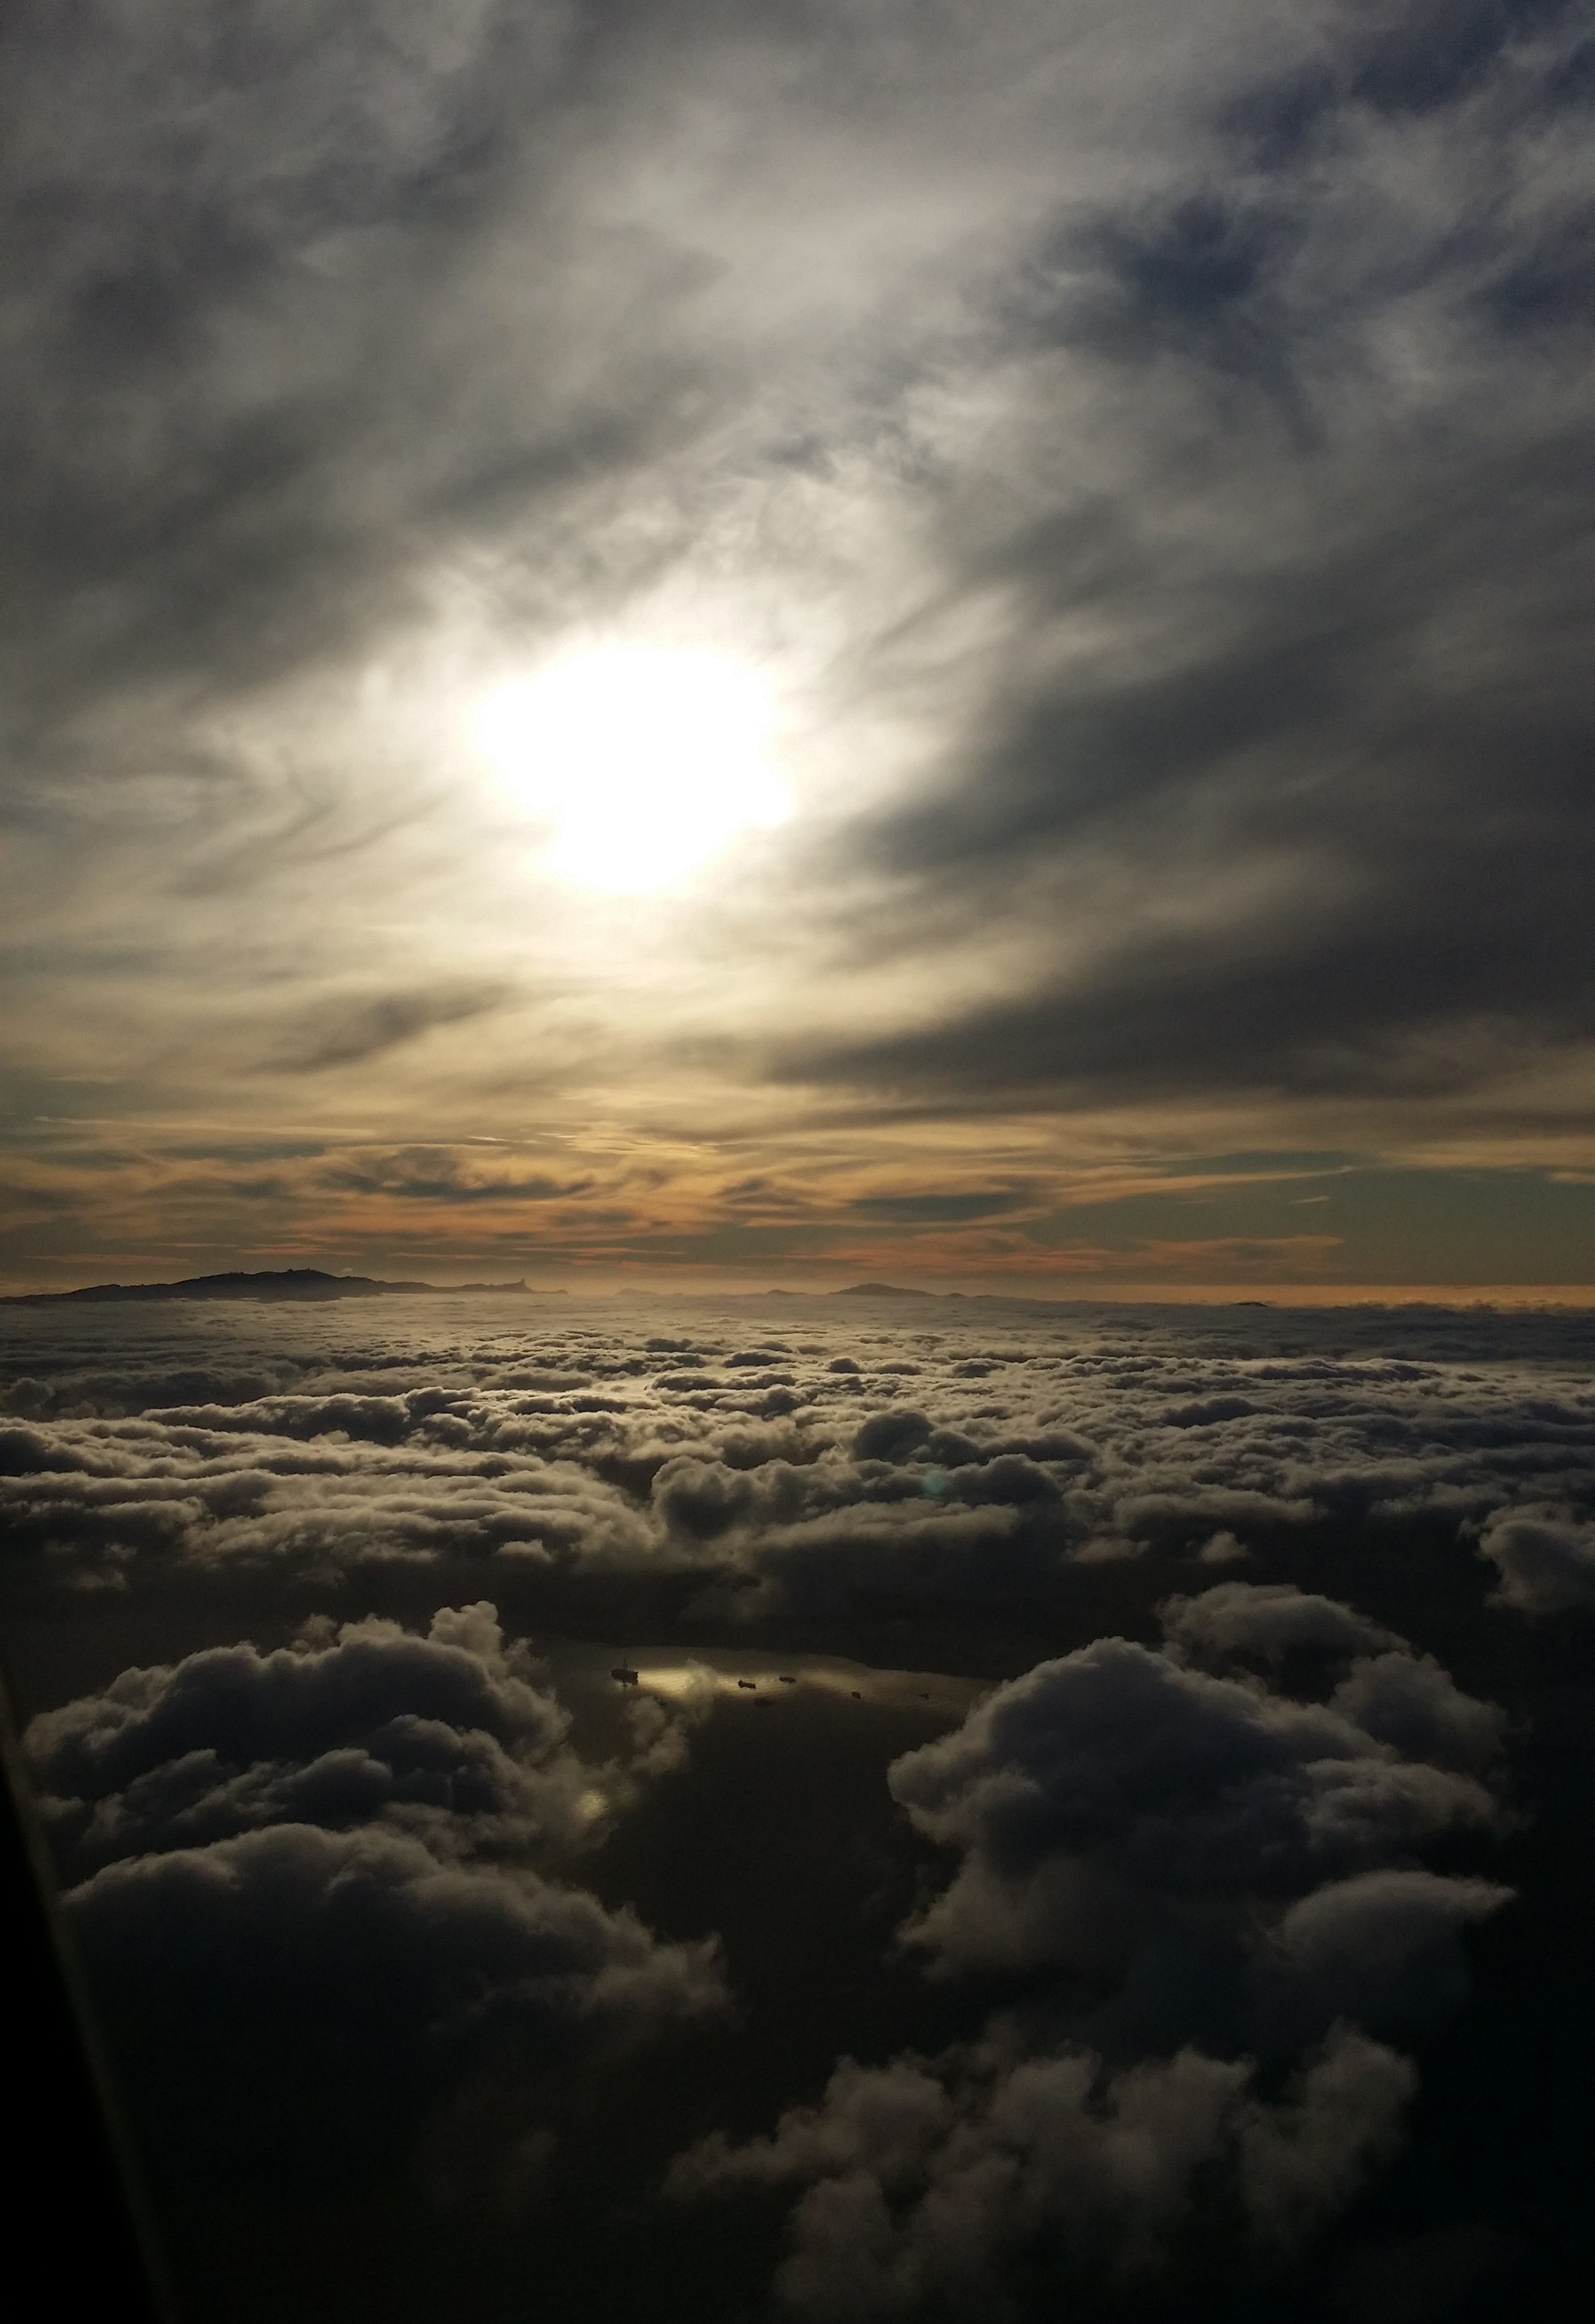
sea, horizon, light, cloud, sky, sun, sunrise, sunset, sunlight, morning, dawn, atmosphere, dusk, evening, reflection, romance, darkness, clouds, meteorological phenomenon, atmospheric phenomenon, atmosphere of earth